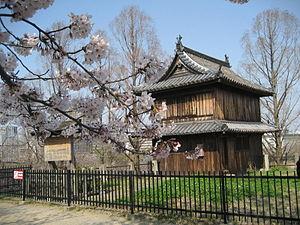
Le château de Fukuoka est un château japonais situé à Chūō-ku au Japon. Le château est également connu sous les noms de château de Maizuru ou château de Seki. Terminé au début de la période Edo pour Nagamasa Kuroda, un tozama daimyo, il a été déclaré site historique par le gouvernement japonais.